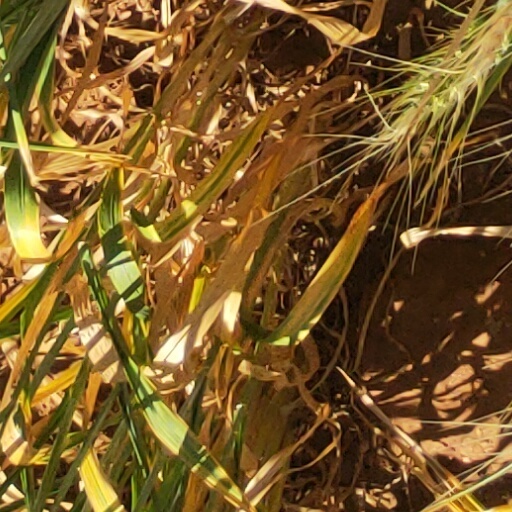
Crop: wheat